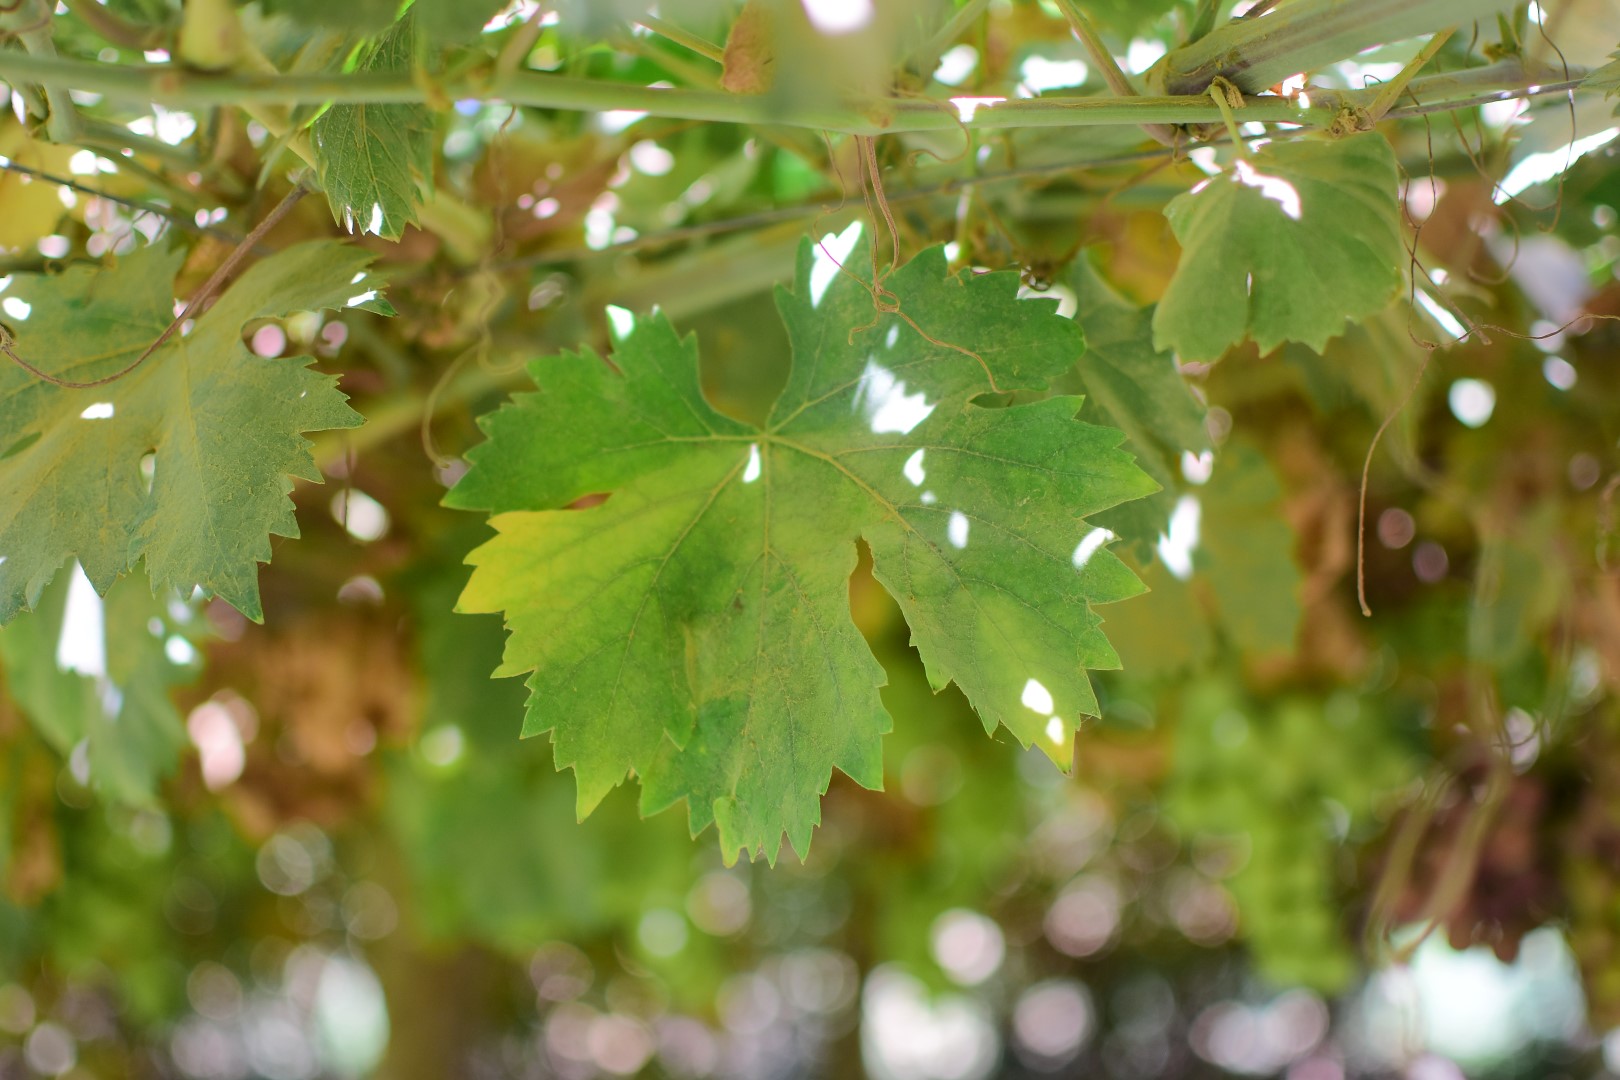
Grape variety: Halawani